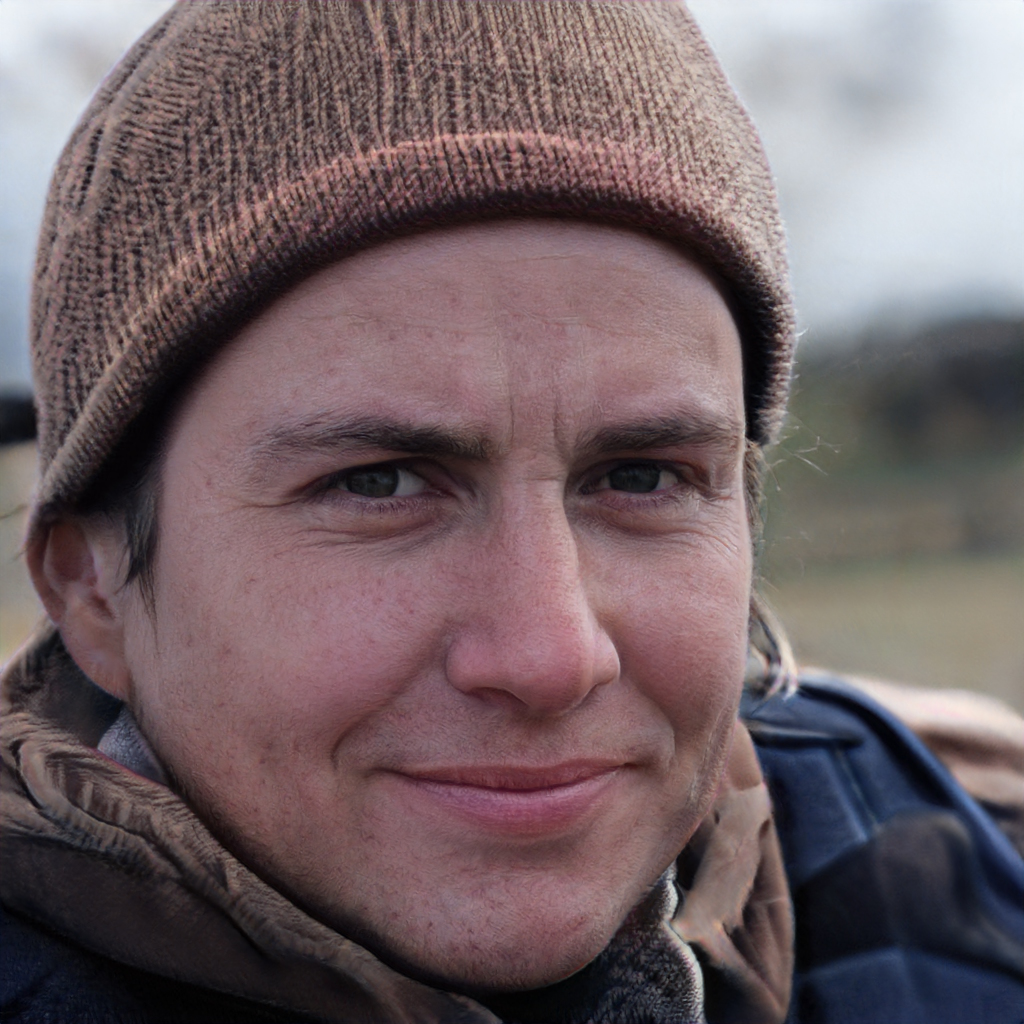
Gender: Male